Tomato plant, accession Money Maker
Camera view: bottom (45 deg); turntable rotation: 120 degrees
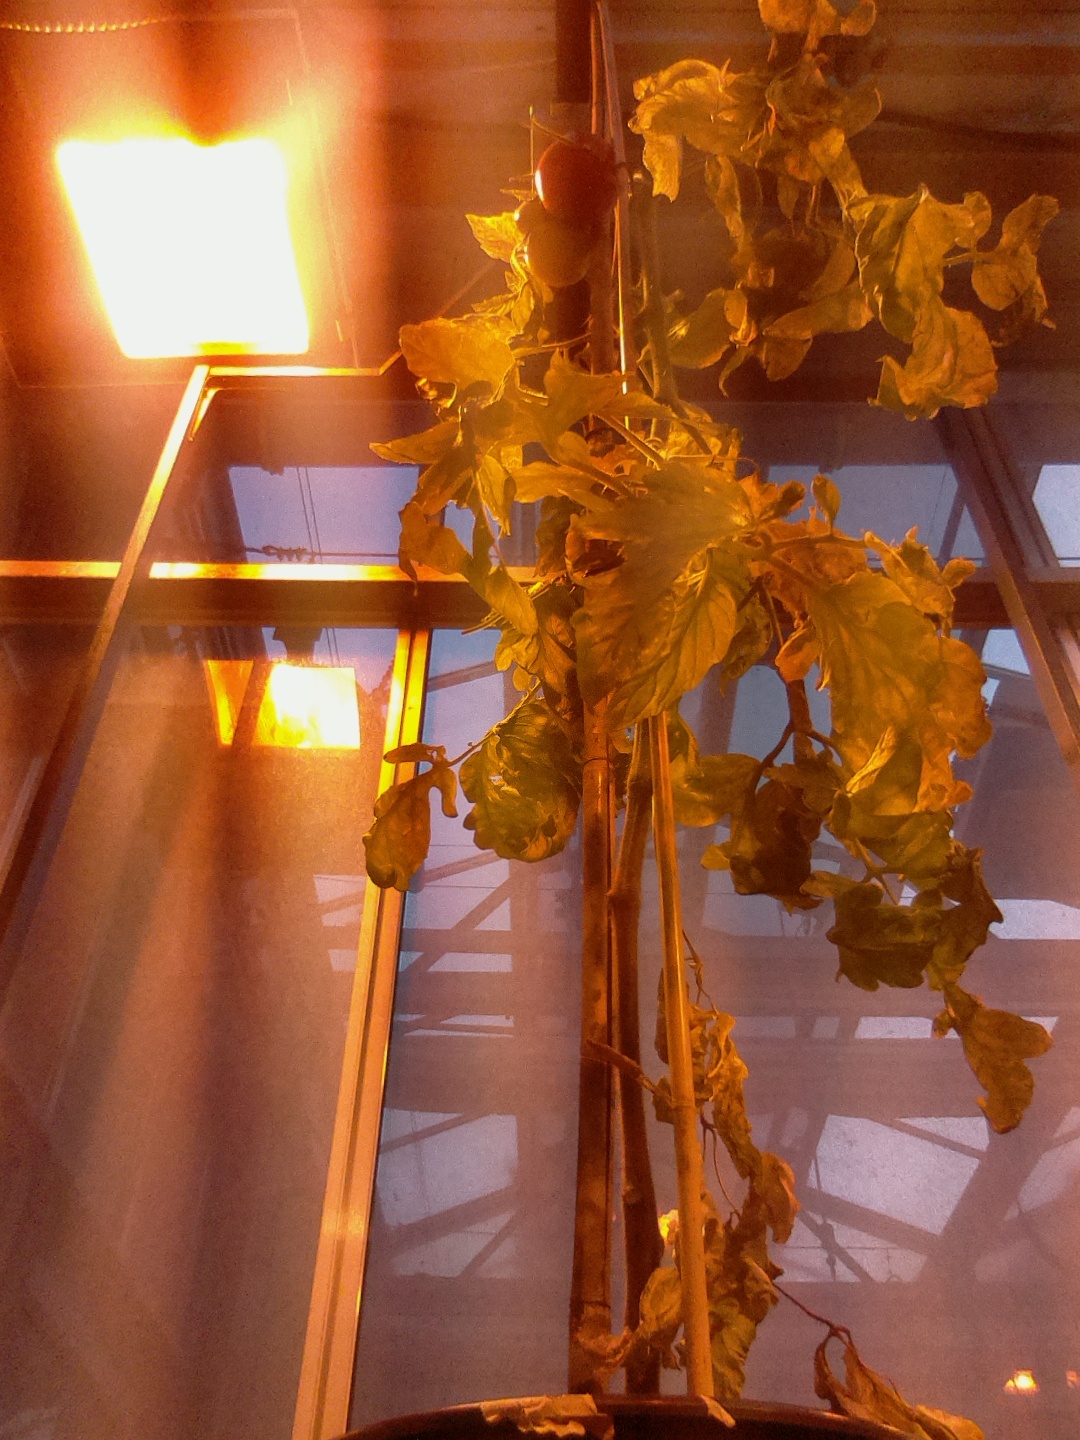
BBCH growth stage 85: 50%-60% of fruits show typical fully ripe color